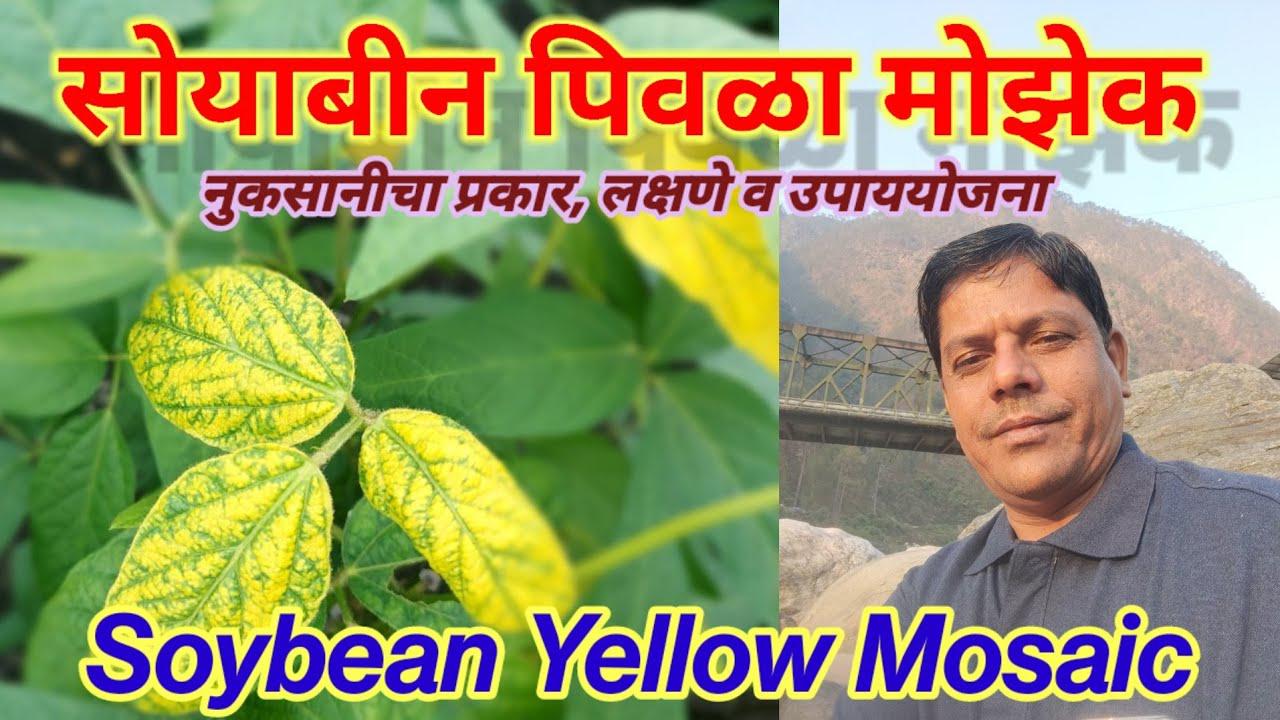
Plant: Soybean
Disease: soybean mosaic